Saint-Julien-lès-Russey

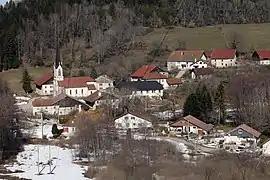
A general view of Saint-Julien-lès-Russey

Saint-Julien-lès-Russey (literally "Saint-Julien near Russey") is a commune in the Doubs département in the Bourgogne-Franche-Comté region in eastern France.